Tanegashima (gun)

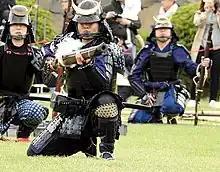

A gun of this size was typically hard to operate (though varying on the momme), requiring plentiful amounts of gunpowder and proper training. One of the issues of operating such device was the powerful recoil and the difficulty of transporting, where sometimes larger were either rested on rice bales, hung from trees using ropes, or installed on a carriage (similar to European cannons).